South Bronx Greenway

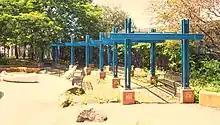
Hunts Point Riverside Park

The first section of the greenway to be built was Hunts Point Riverside Park, with construction begun in 2004 and completed in May 2007. The park occupies and is located at the foot of Lafayette Ave between Edgewater Road and the Bronx River. The park includes a fishing pier, kayak and canoe launching area, a playground, and amphitheater. The project won the 2009 Rudy Bruner Award (silver medal) for "restoring an underserved neighborhood's access to the river".